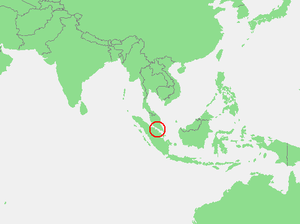
Ce tableau liste toutes les mers du monde que l'Organisation hydrographique internationale reconnaît comme telles dans sa publication S-23 Limites des océans et des mers. Dans cette publication tous les mers et océans ont un numéro d'identification, et on y trouve une description littéraire précise de leurs limites. Ces numéros d'identification sont ceux qui ordonnent cette table.